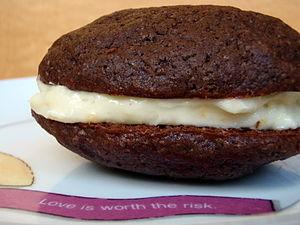
Un biscuit fourré, également appelé biscuit sandwich, est un type de petit gâteau constitué de deux tranches de biscuits entre lesquels se trouve une garniture.